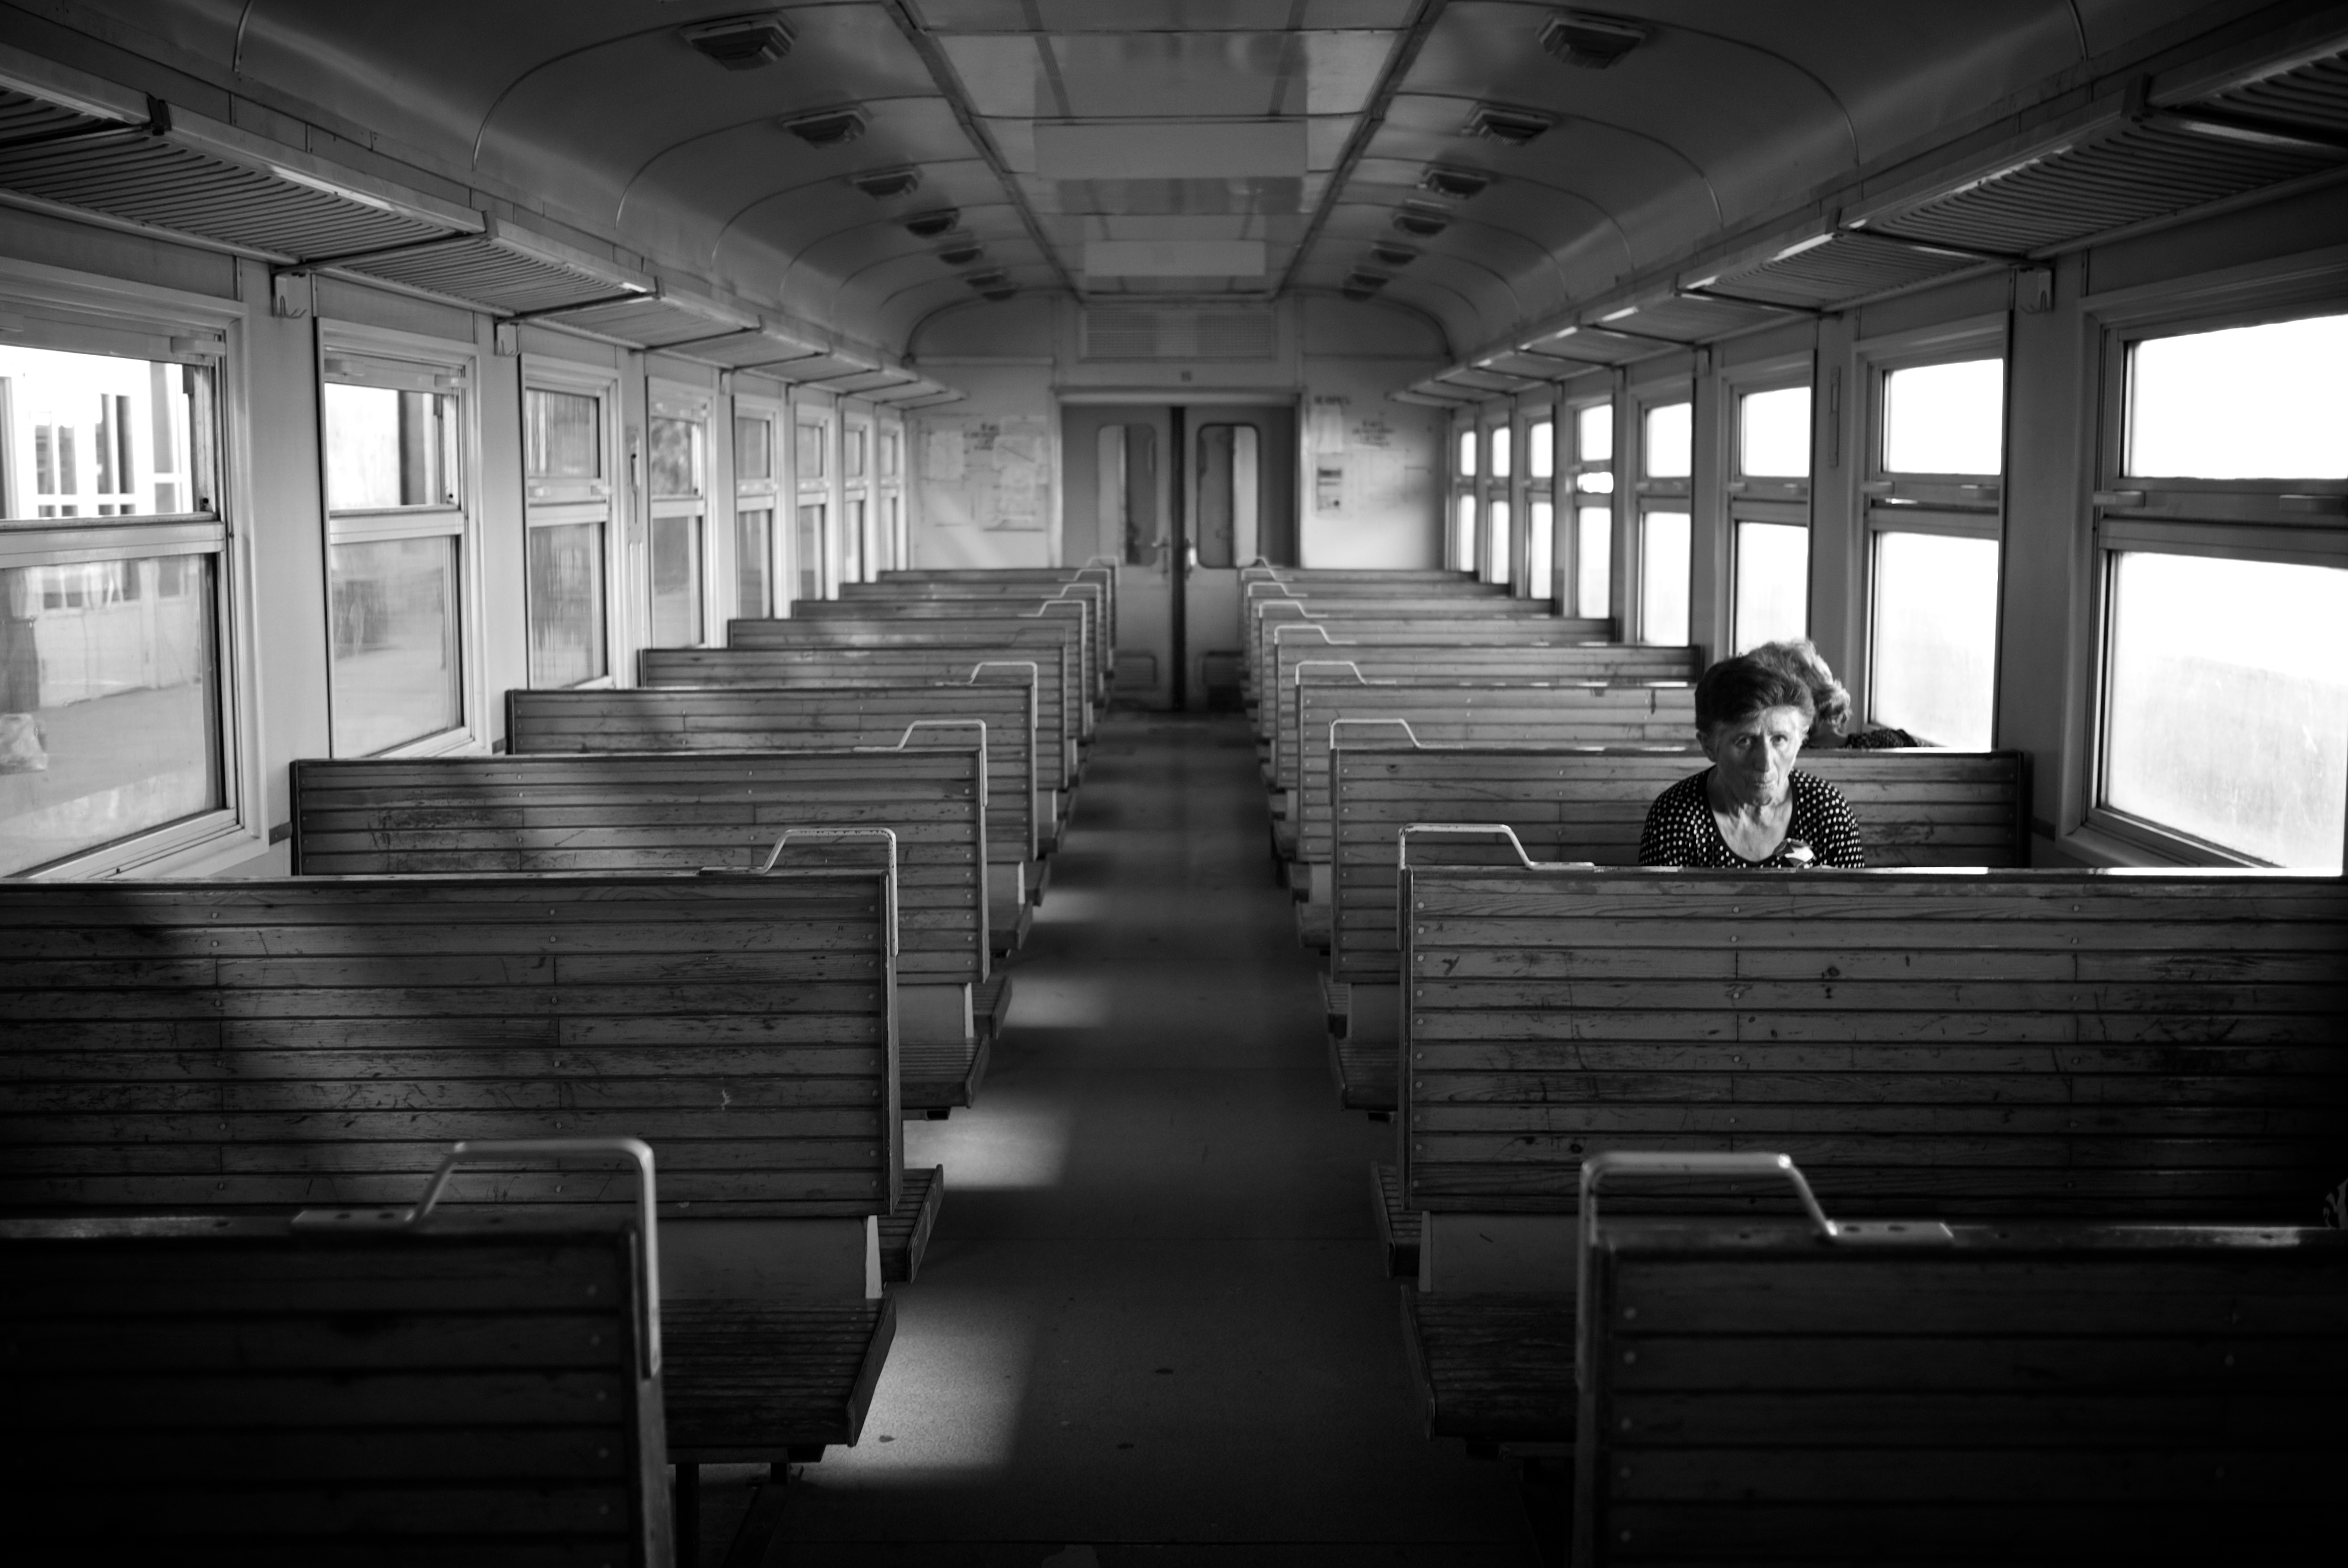
black and white, white, street, photography, ebook, training, black, monochrome, streetphotography, flickr, thomas, video, symmetry, olympus, omd, fuji, leica, monochrom, leuthard, hcb, thomasleuthard, streettogs, monochrome photography